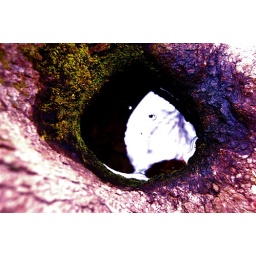
hole in a tree with water